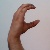
The image shows a hand gesture representing the letter 'C' in Indian Sign Language.